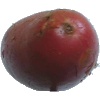
Label: Potato Red Washed 1